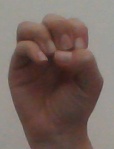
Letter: ha